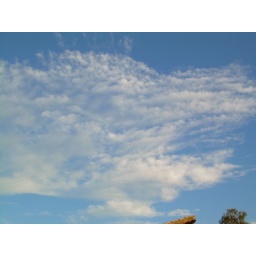
white clouds in the sky